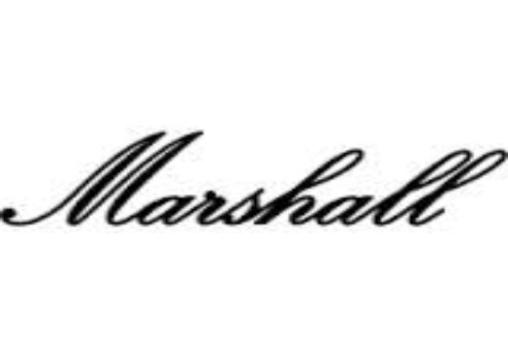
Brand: marshal
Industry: Necessities